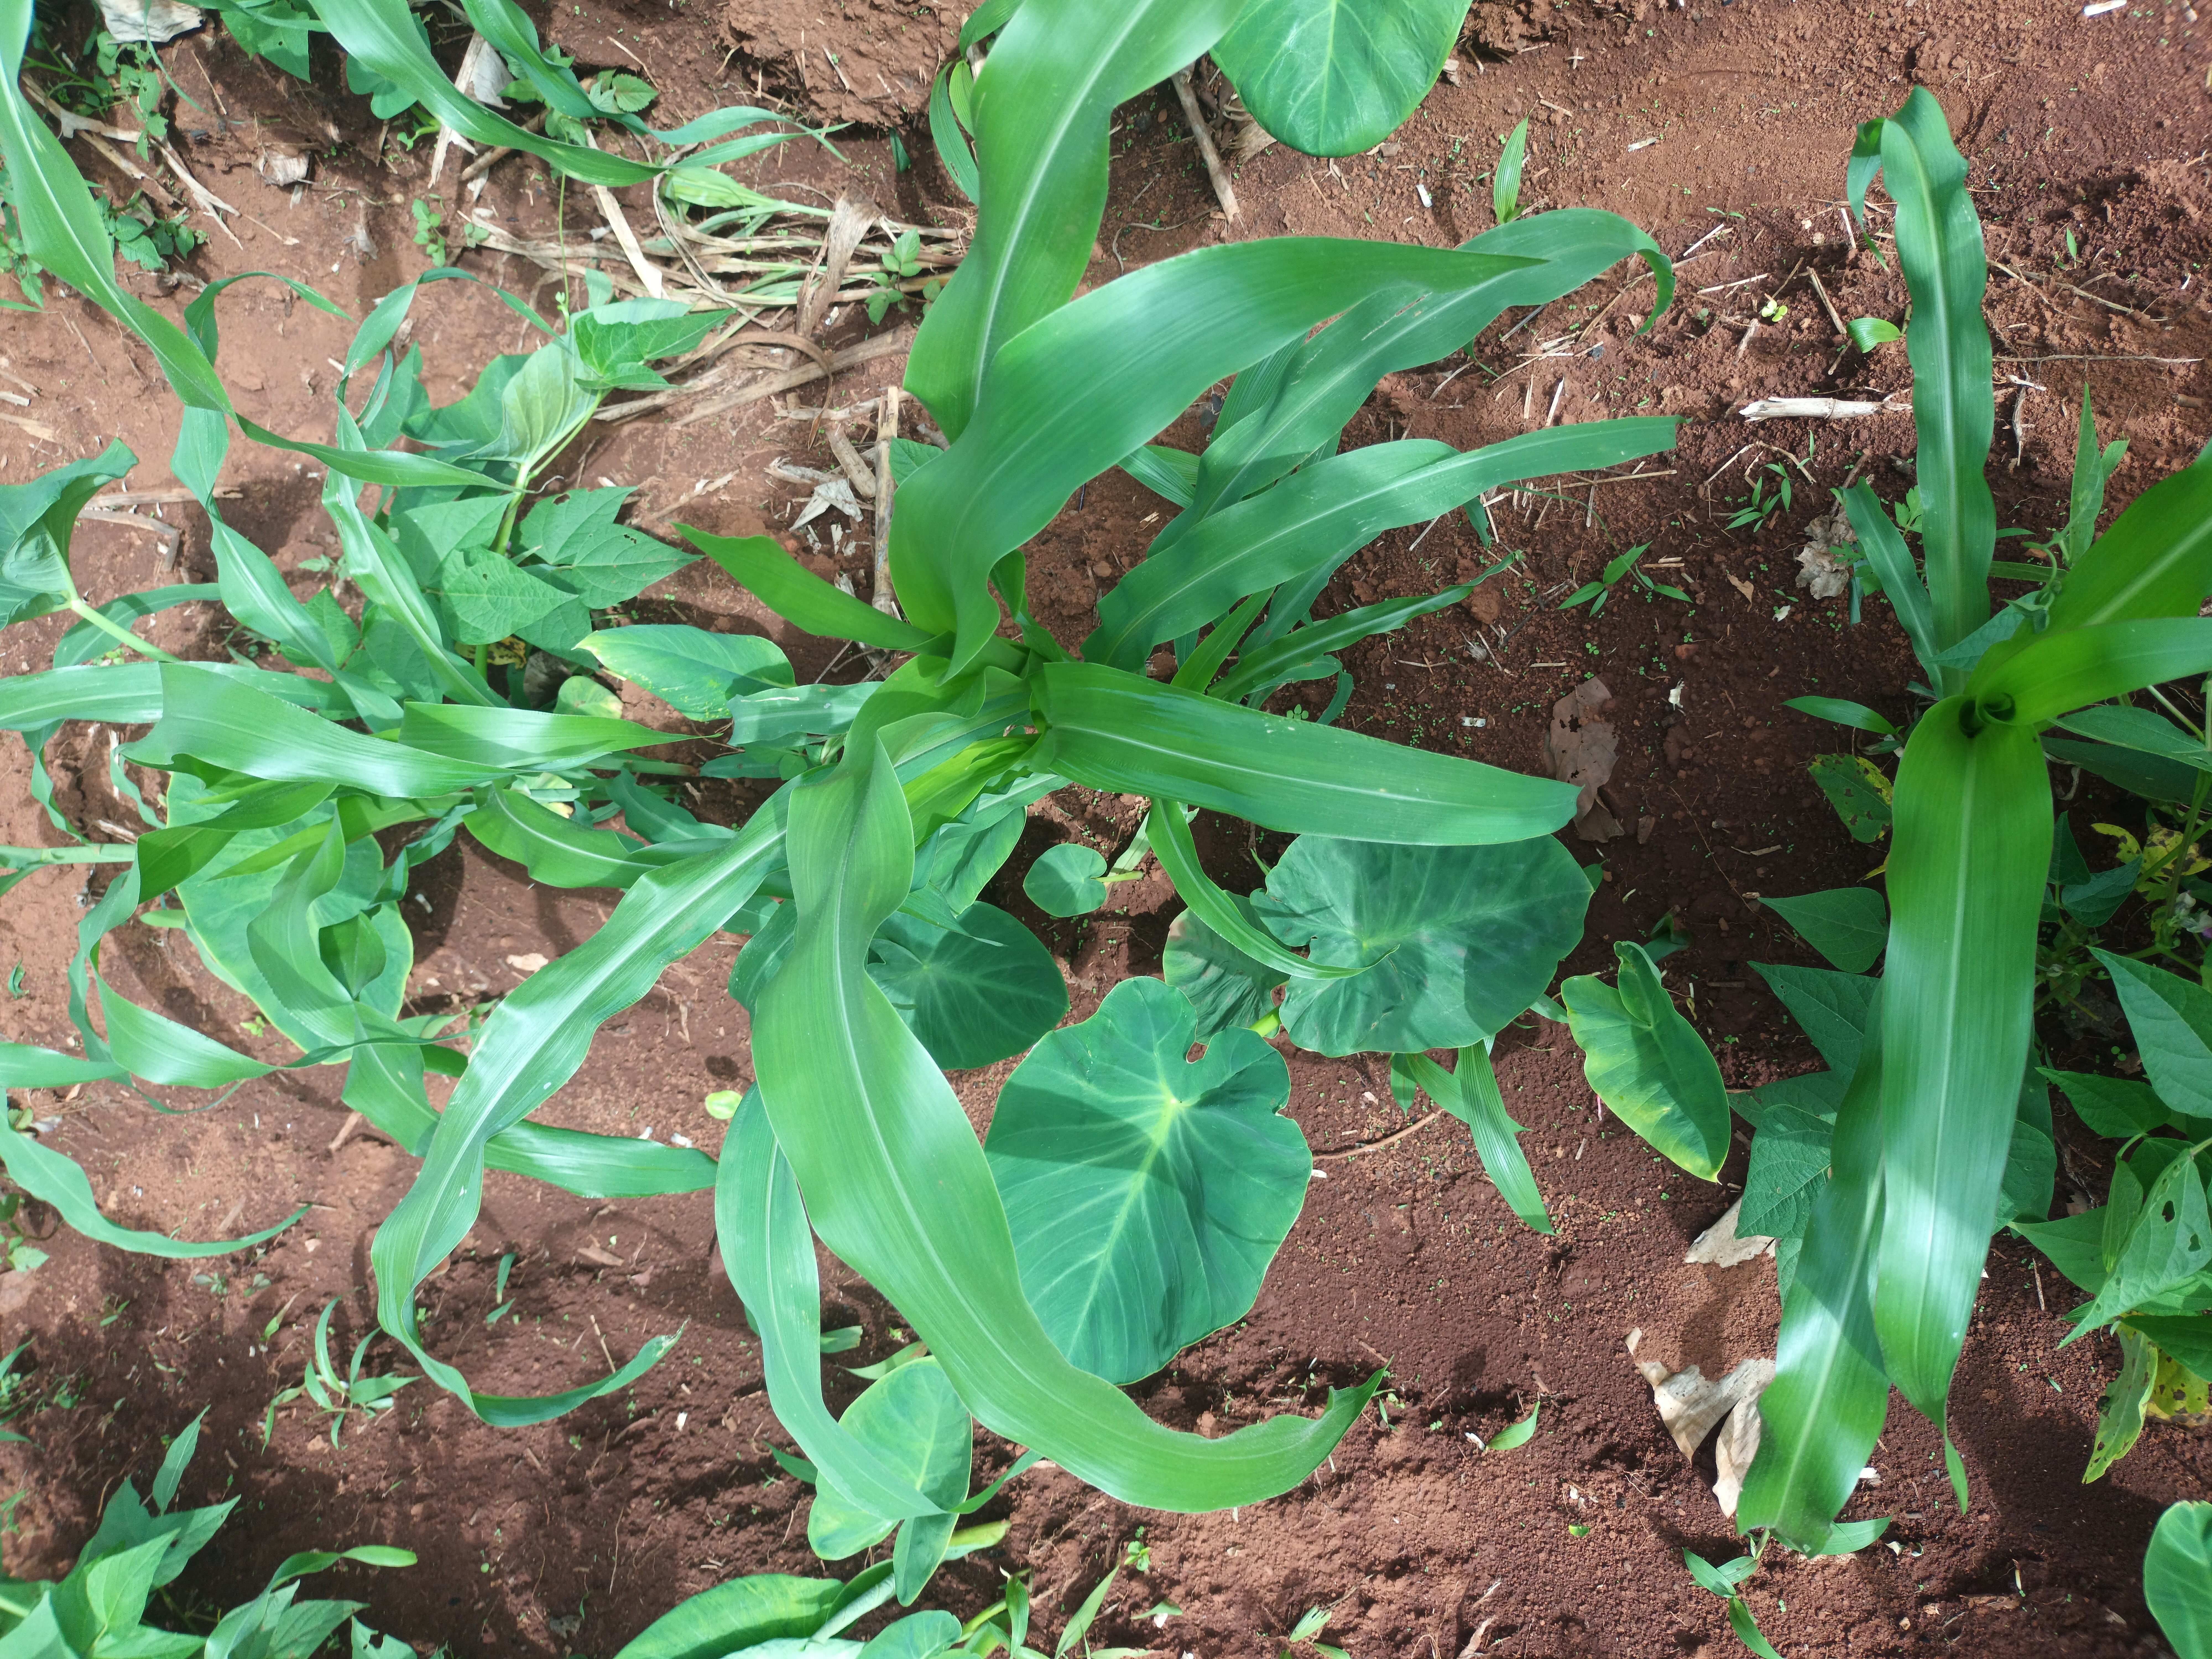
Label: healthy